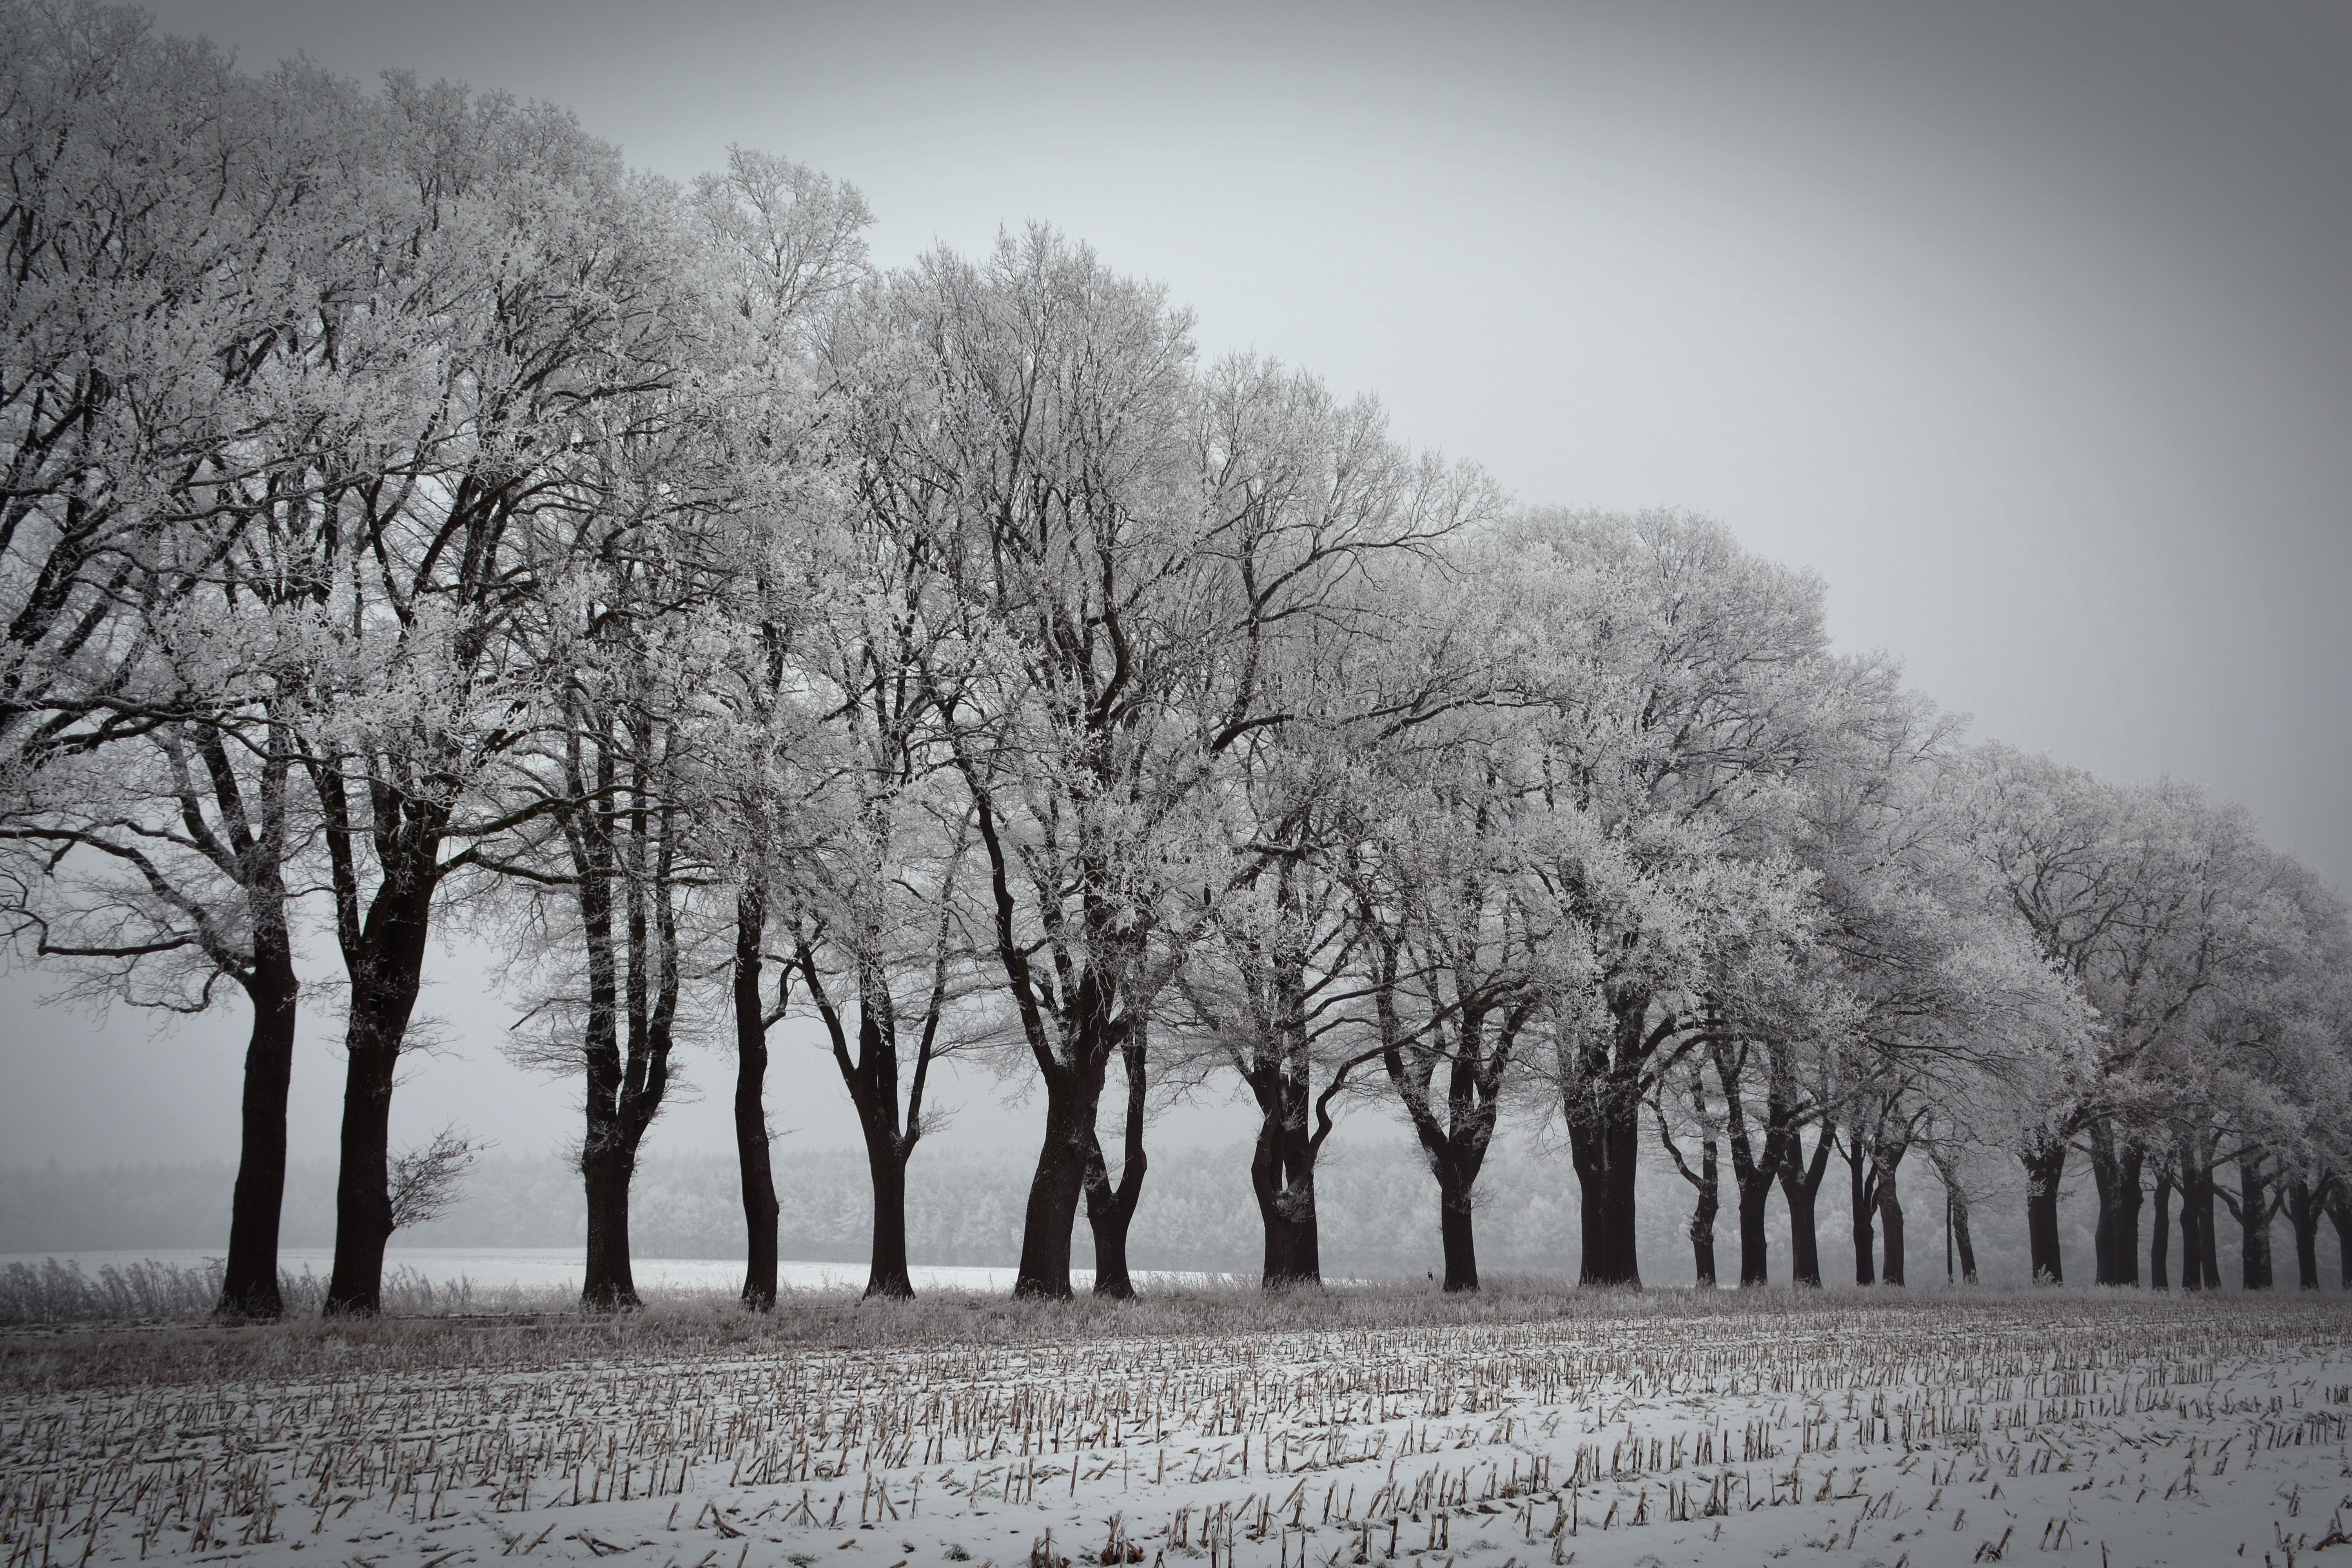
landscape, tree, nature, branch, snow, cold, winter, black and white, plant, fog, mist, morning, frost, weather, frozen, monochrome, season, trees, avenue, icy, wintry, winter magic, hoarfrost, freezing, winter trees, monochrome photography, atmospheric phenomenon, woody plant